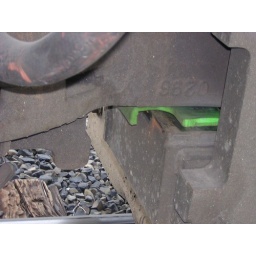
Looking under the train engine I saw this strange green shim looking thing.